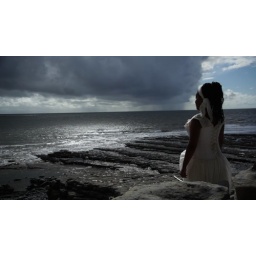
lady in white dress by sea. (by Luke Jacobs)